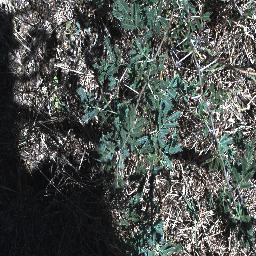
Label: prickly_acacia